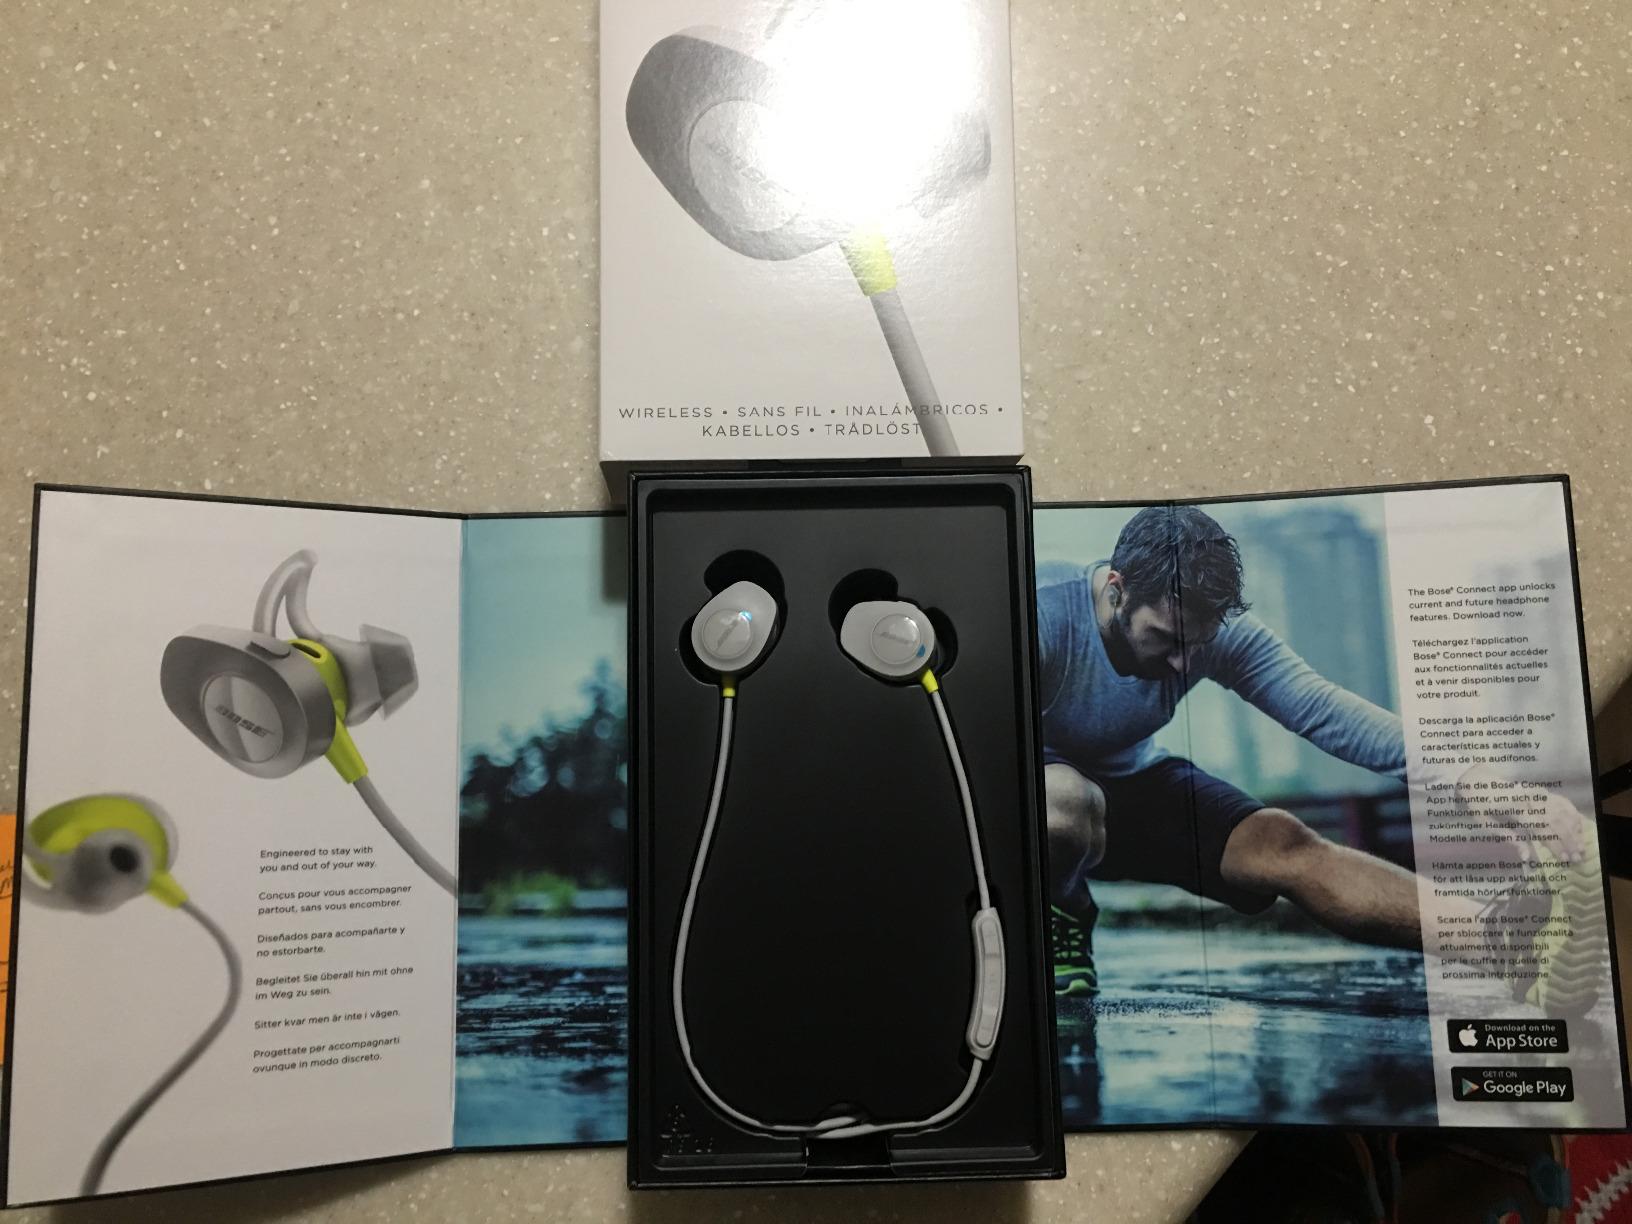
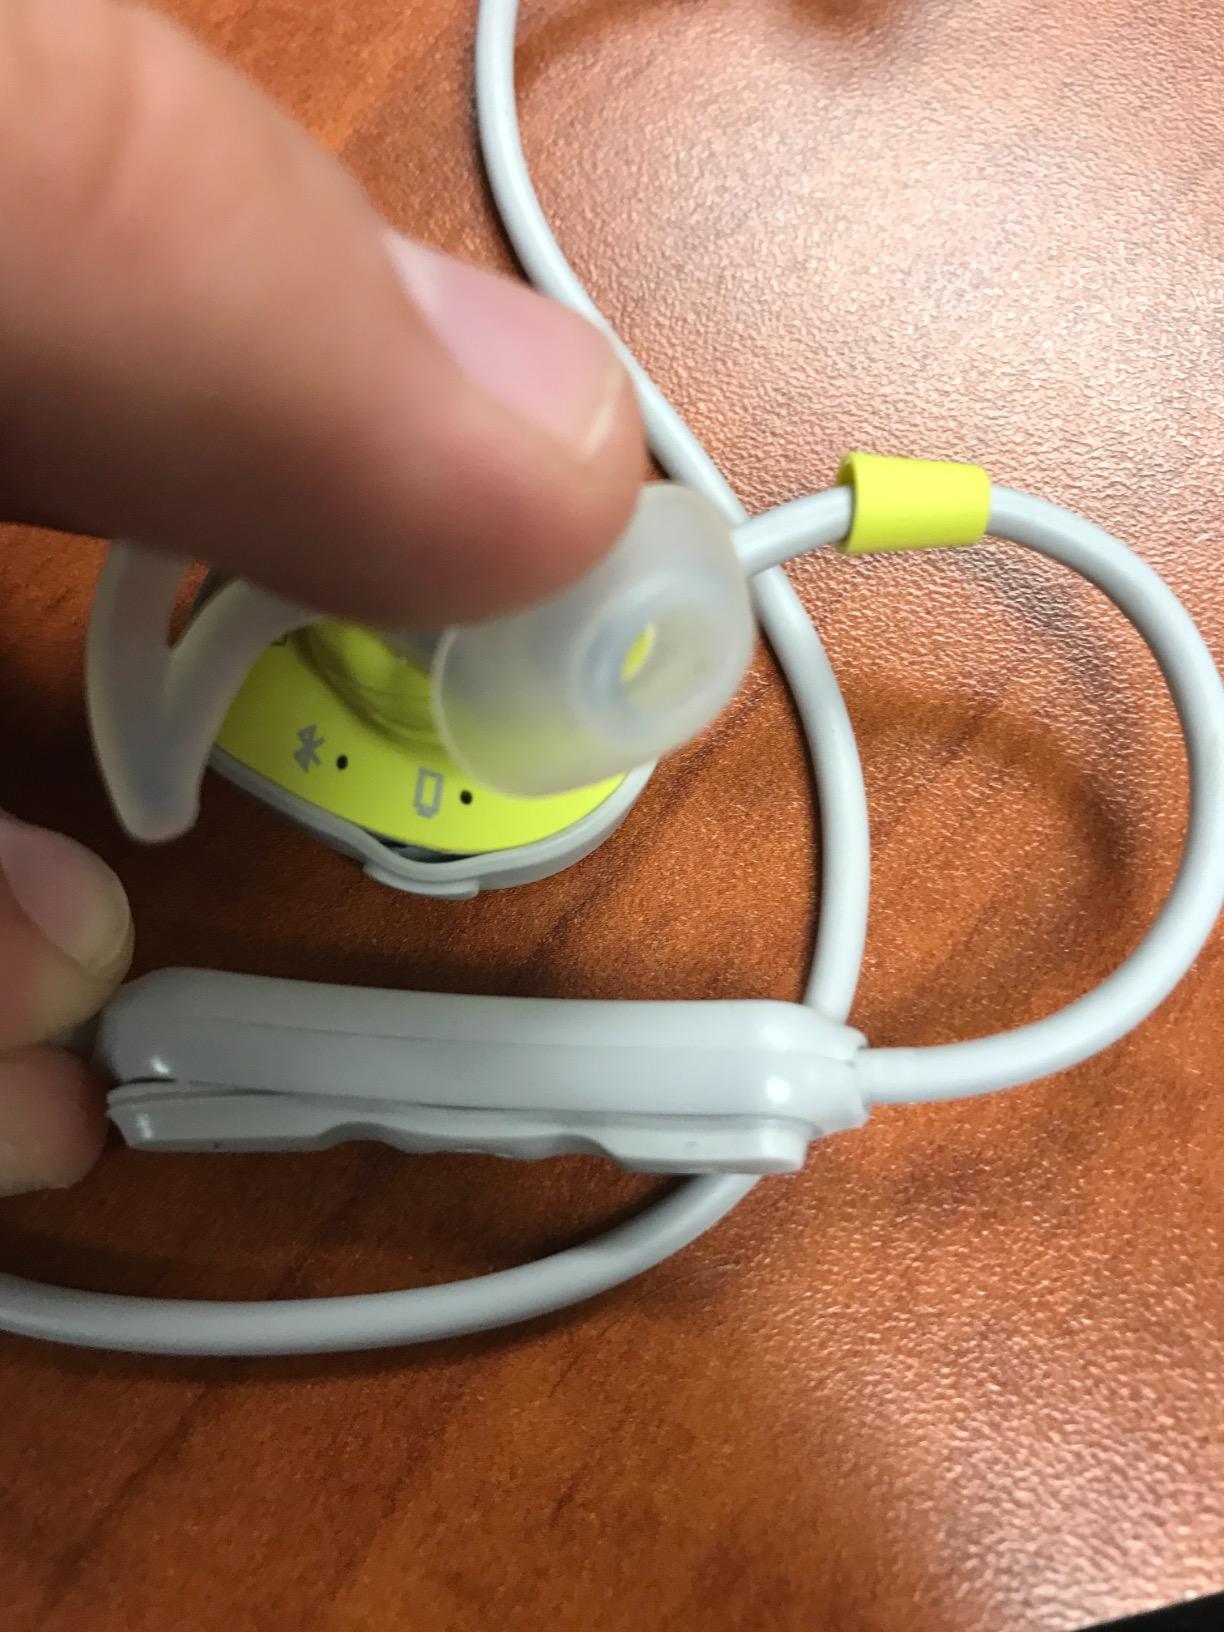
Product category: headphones
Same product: yes